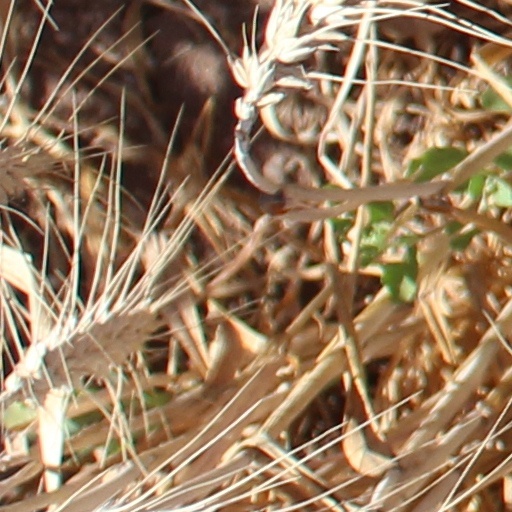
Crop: wheat